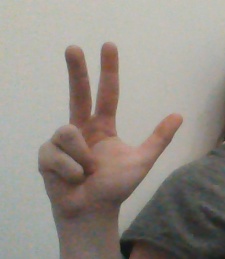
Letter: al